Year at Danger

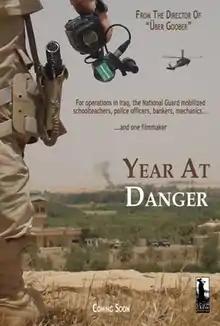

Year at Danger is a 2007 independent documentary film.